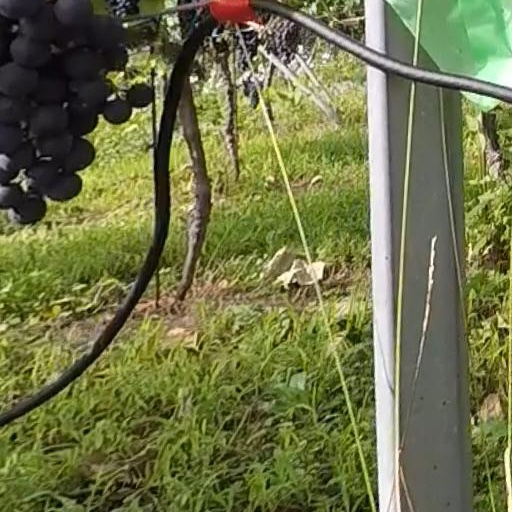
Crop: grape